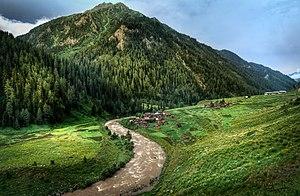
Le district d'Astore est une subdivision administrative du territoire Gilgit-Baltistan au Pakistan.